J. Leslie Kincaid

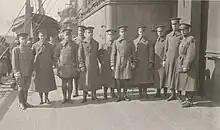
Major General O'Ryan and members of his staff on the top deck of the Leviathan, March 1919. Stood second on the left is Lieutenant Colonel J. Leslie Kincaid.

When America entered World War I, he entered the service with his former rank and position. In May 1918, he went overseas with the 27th Division. He served with that Division in France and Belgium until February 1919. He was decorated by Field Marshal Douglas Haig for gallantry in action. He was promoted to lieutenant-colonel just before returning to the United States, and when he returned he was in command of the advance party of the 27th Division and in charge of all arrangements for the reception and homecoming of the New York National Guard Division. Governor Al Smith promoted him to colonel, Judge Advocate-General's Department, New York National Guard. He served in that position until 1921, when Governor Nathan L. Miller appointed him Adjutant General of New York.